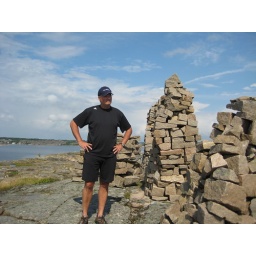
Man beside man-made cairns on rock island off coast of sweden